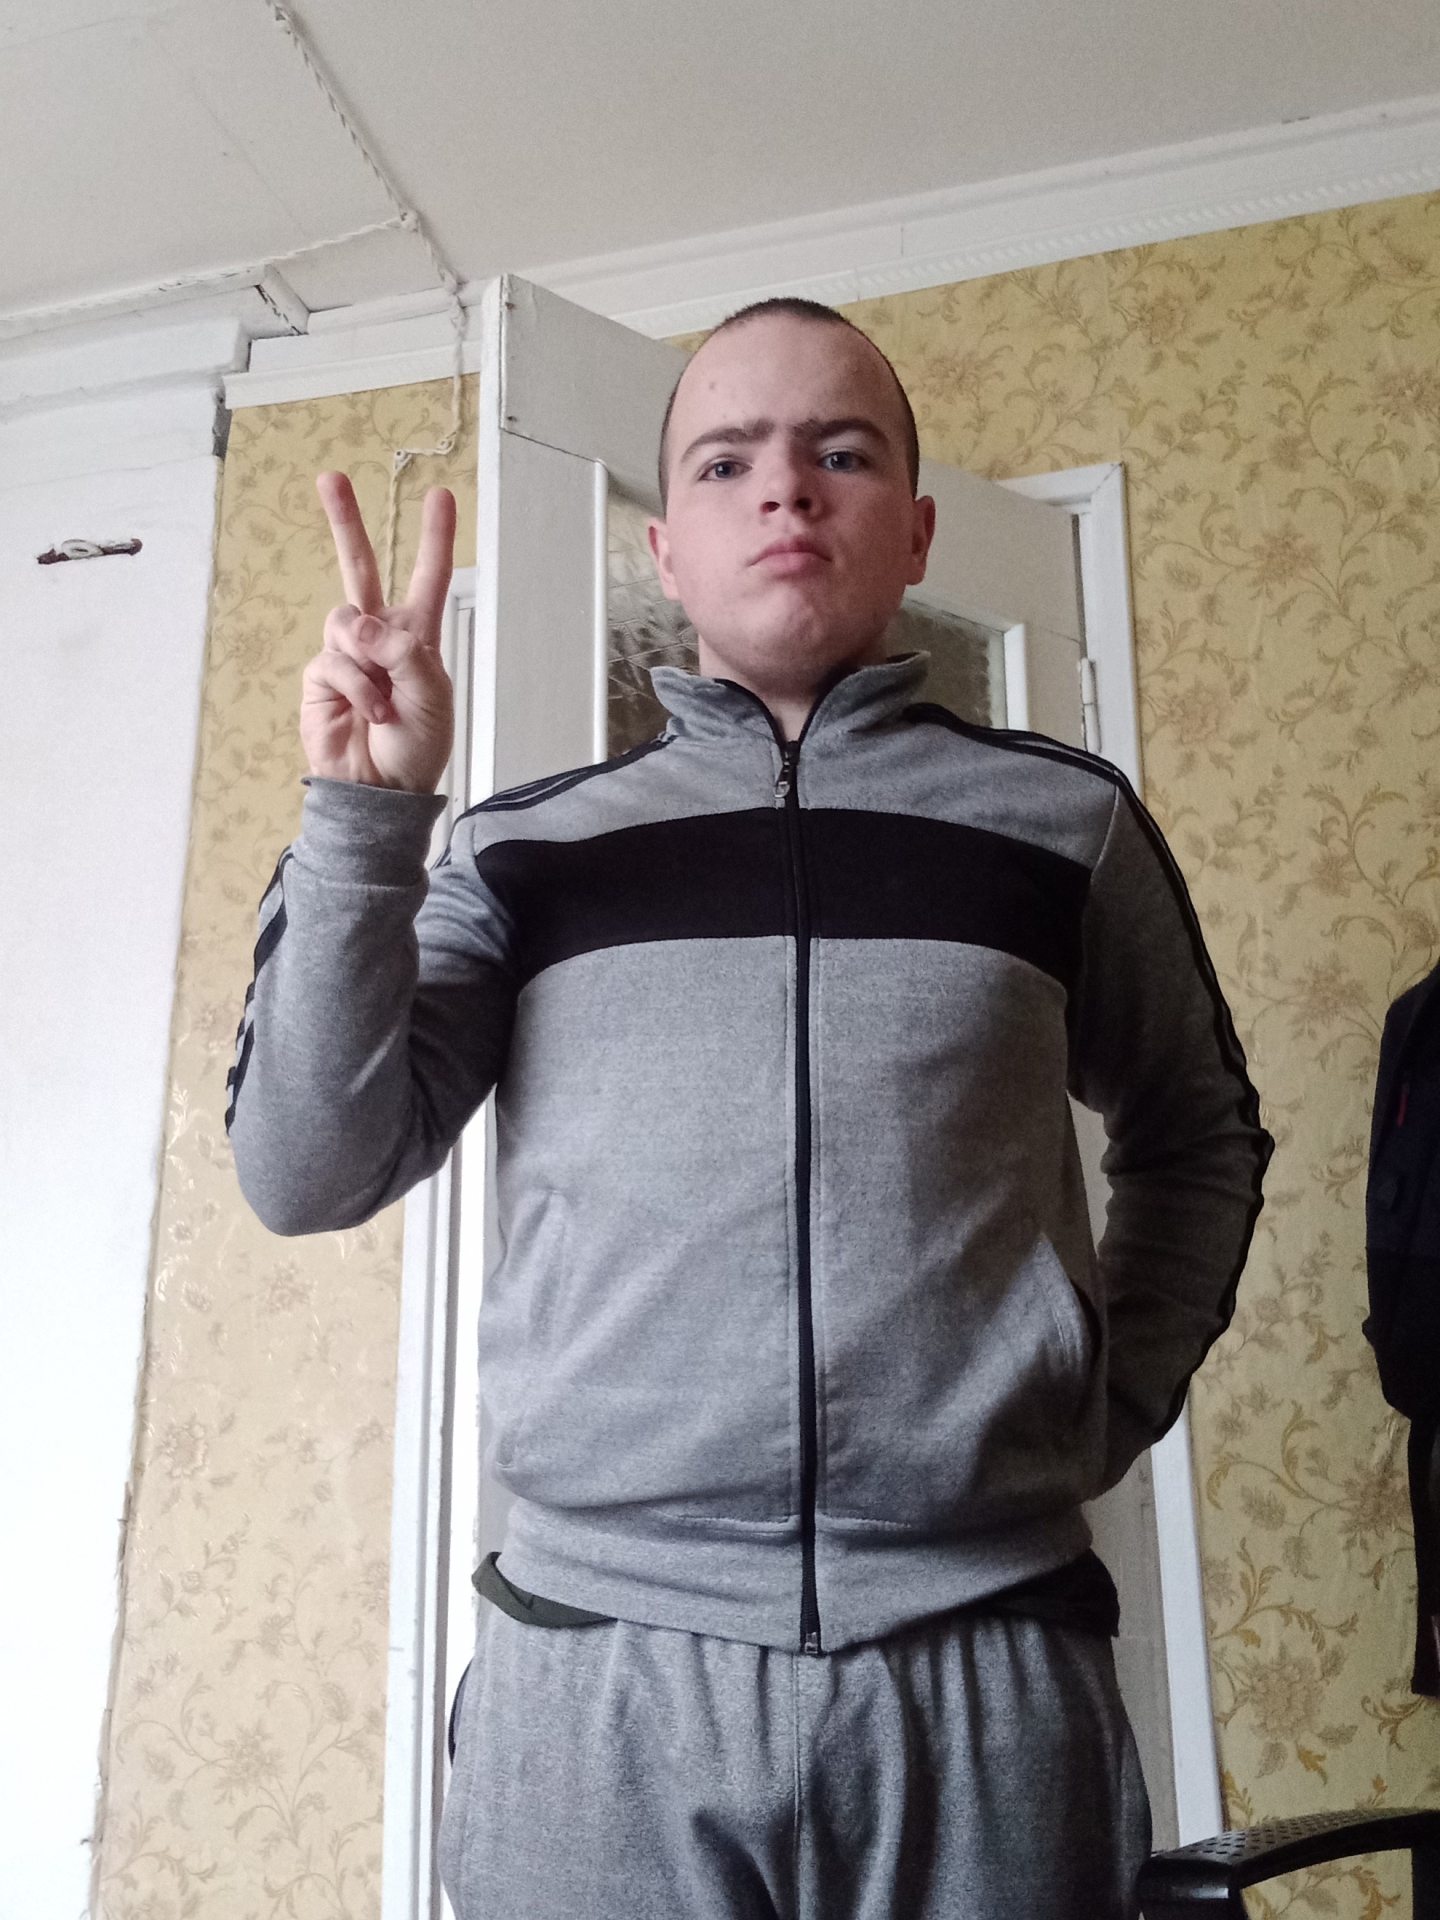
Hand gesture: peace